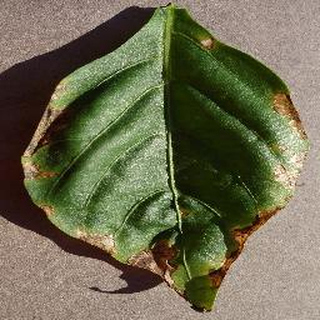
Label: bell_pepper_bacterial_spot